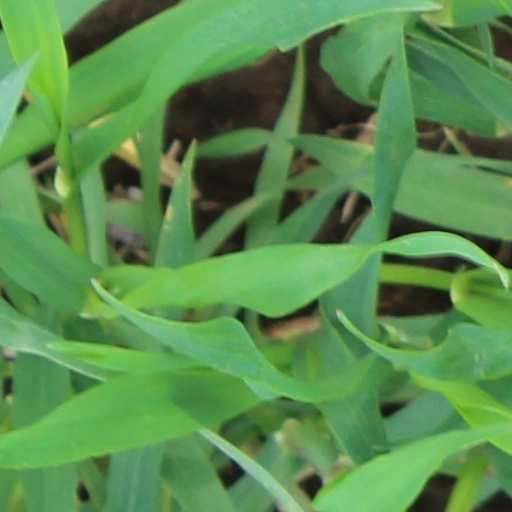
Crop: wheat